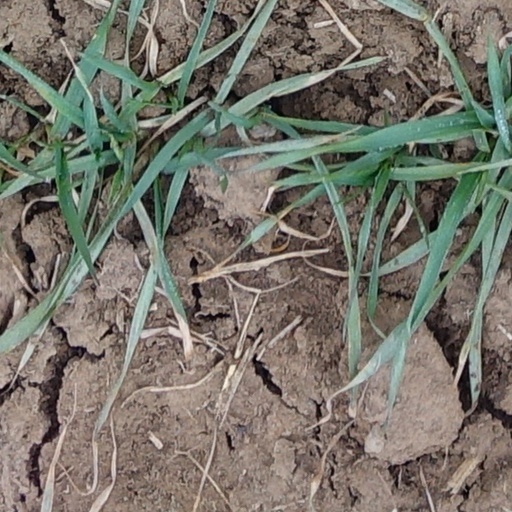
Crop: wheat